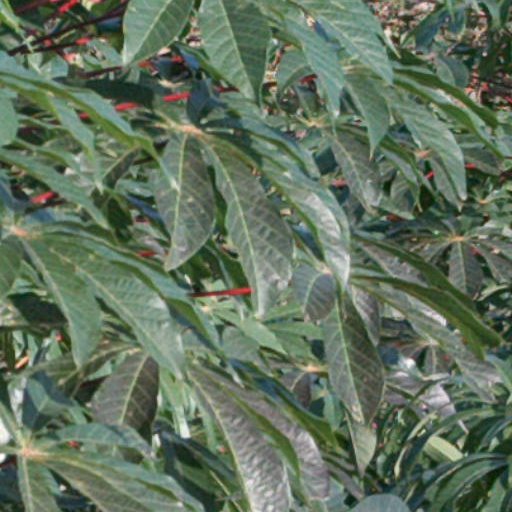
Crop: cassava